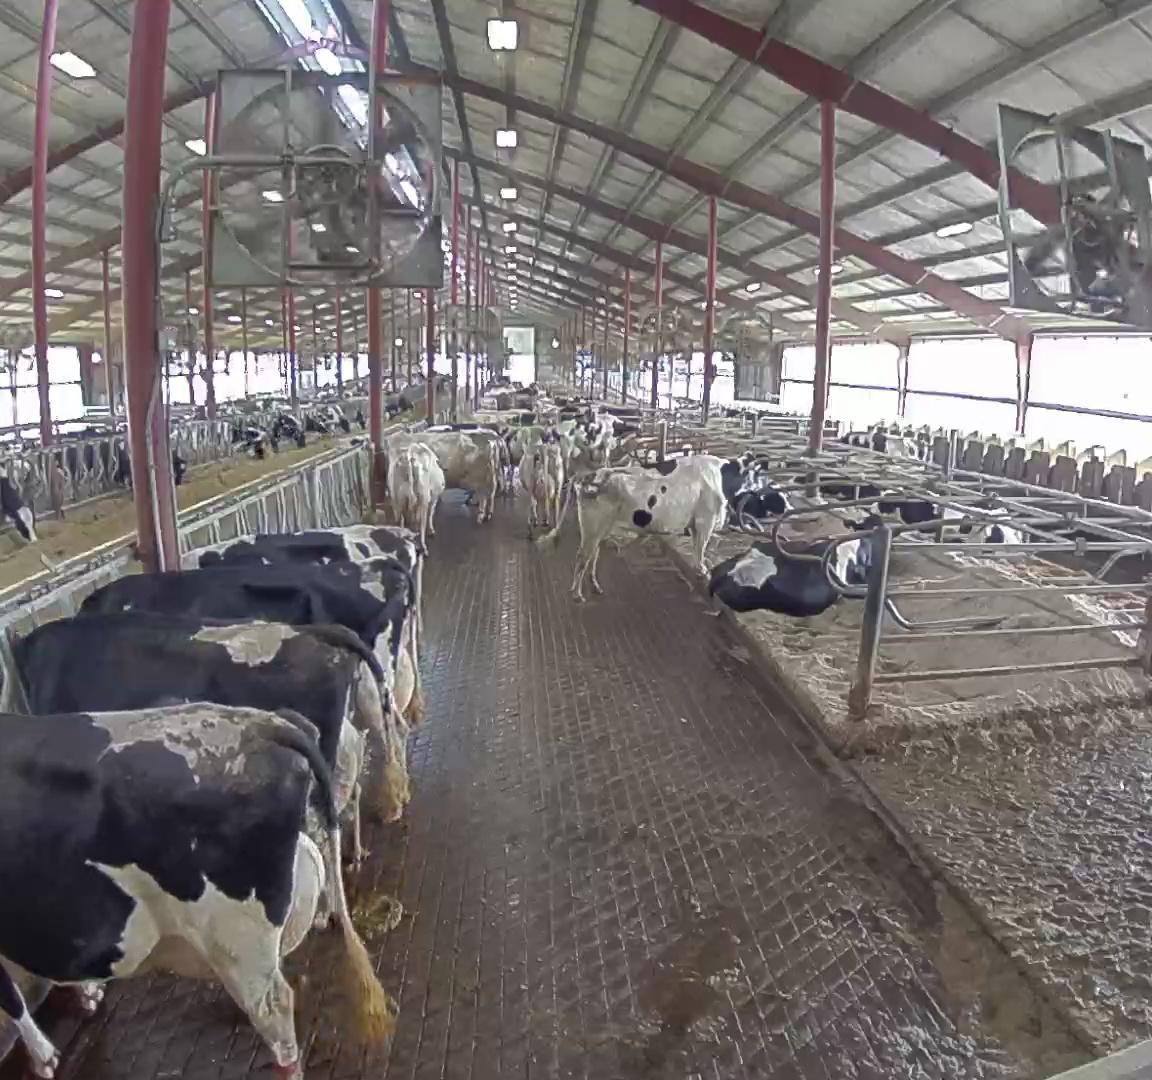
Number of cows: 10